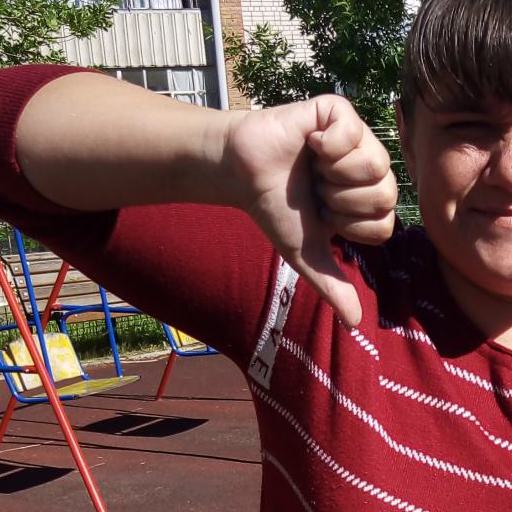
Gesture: dislike